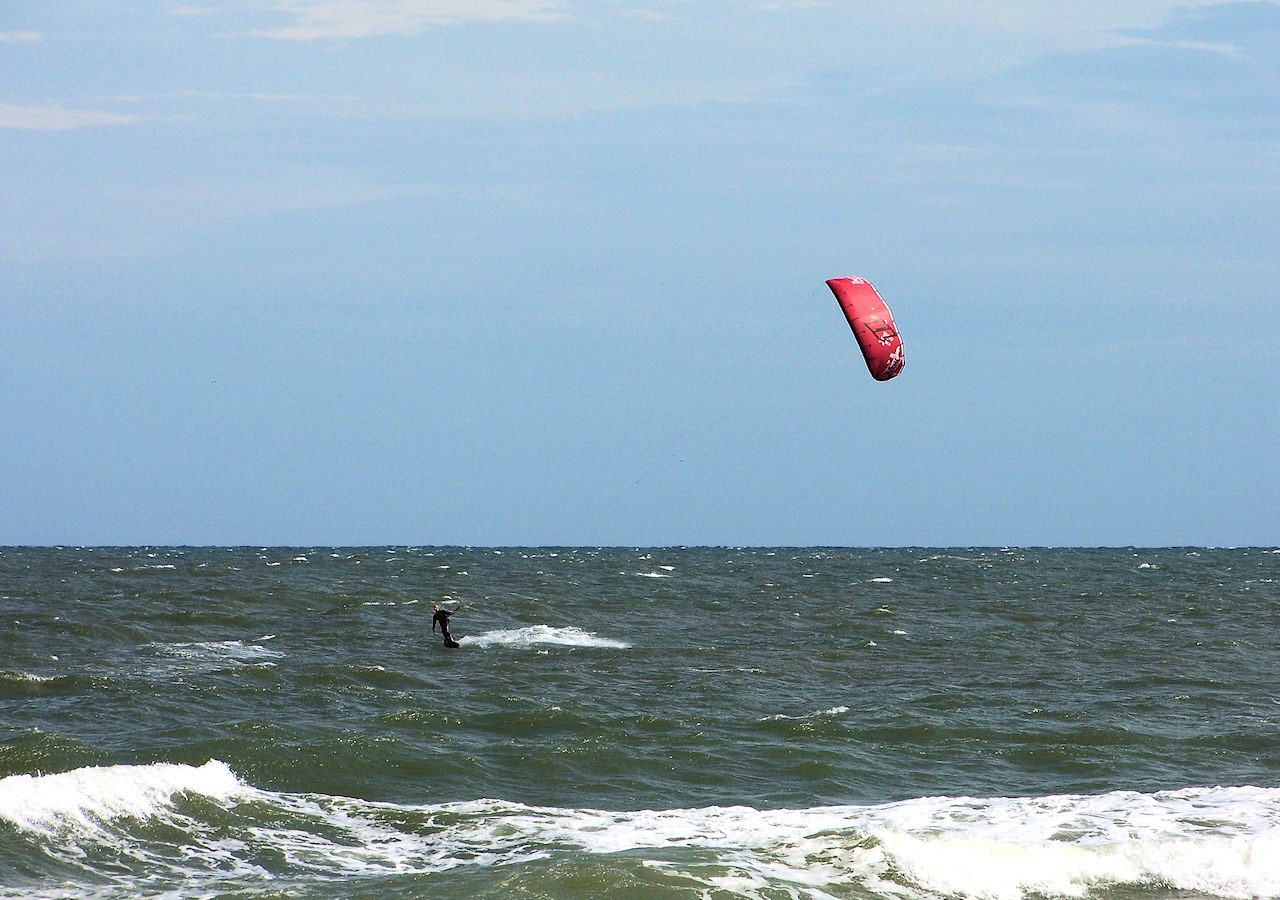
beach, sea, coast, ocean, sport, wave, wind, sailing, extreme sport, tourism, toy, parachute, activity, fun, sports, windsurfing, parasailing, kitesurfing, water sport, windsports, wind wave, boardsport, kite sports, surface water sports, individual sports